Ege University

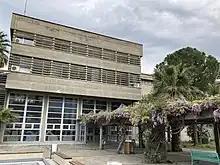
EÜ Textile Engineering Department buildings, which were built at the Ege University Campus in accordance with the plans from Germany and opened to service in 1972, is composed of management, education and training, laboratories, Training mills and auxiliary workplaces.

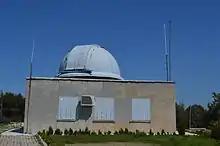
Ege University Obvervatory

Dormitory facilities on the campus are managed by the General Directorate of Students' Credits and Dormitories, accommodating approximately 6,000 students. In addition to the rectorate and the main campus in Bornova, Ege University operates vocational training schools in Tire, Bergama, Bayındır, and Ödemiş, as well as the Atatürk Cultural Center in Konak. Applied education centers are located in Urla, Menemen, Mordoğan, Çiğli, and Özdere. The university also maintains an observatory in Kurudağ.